Zinovy Korogodsky

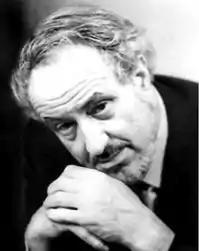

Zinovy Yakovlevich Korogodsky (July 29, 1926, Tomsk, USSR – May 22, 2004, St. Petersburg, Russia) was a Russian theater director, Professor, People's Artist of the RSFSR, winner of the Stanislavsky Award, an honorary professor of the Yaroslav-the-Wise Novgorod State University.